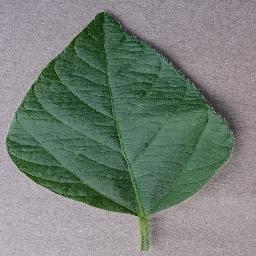
Label: Soybean___healthy